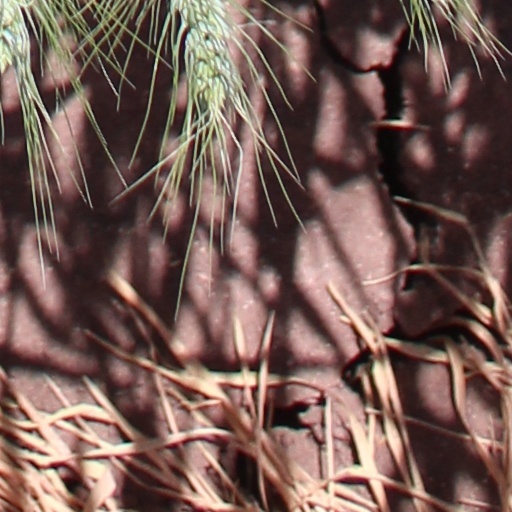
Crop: wheat